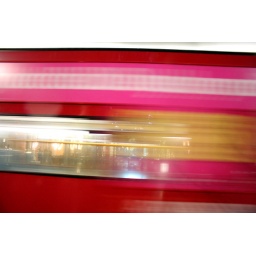
British red bus driving in front of department store..